Ali Alipour

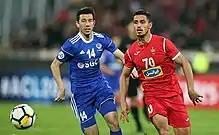
Alipour, pictured playing against Nasaf in the 2018 AFC Champions League

Alipour signed with Persepolis in January 2015. He scored his first goal for the club on 11 March 2015 in a 2–2 draw against Naft Masjed Soleyman. On 15 May, Alipour scored in the Tehran derby against Esteghlal, making him the youngest player to score in the Tehran derby at 19 years old. On 26 March 2016, Alipour scored his first hat-trick for the club in a 6–4 friendly win against Omani champions Al-Oruba.